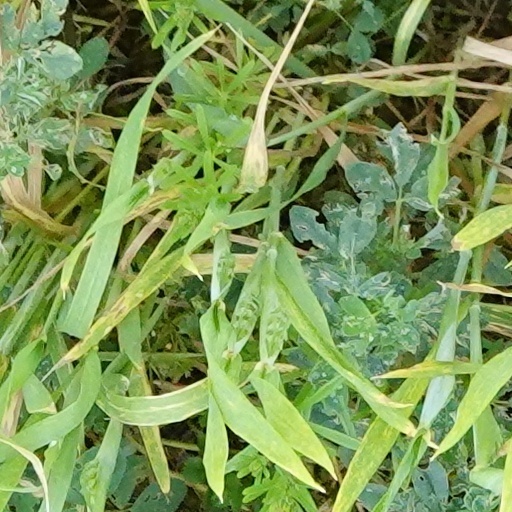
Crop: wheat